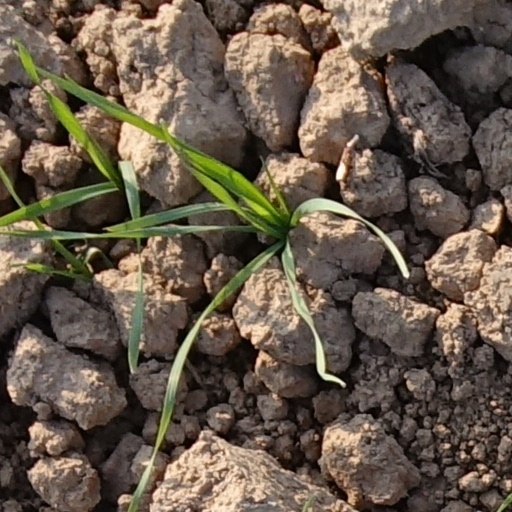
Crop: wheat